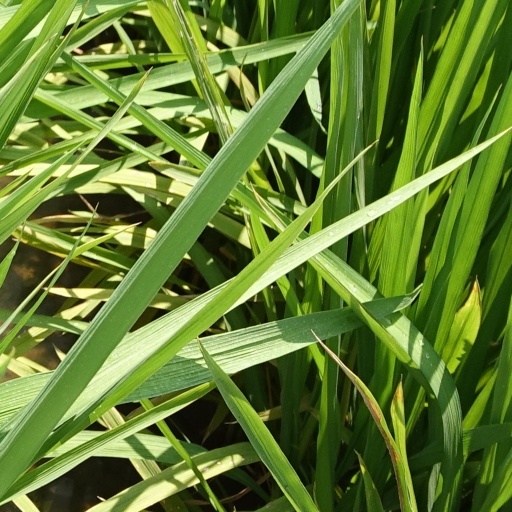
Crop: rice